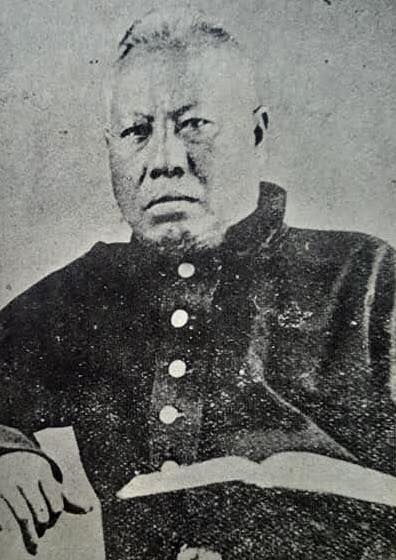
พระยากระสาปนกิจโกศล (โหมด อมาตยกุล)

| name = พระยากระสาปนกิจโกศล (โหมด อมาตยกุล)
| image = พระยากระสาปนกิจโกศล (โหมด อมาตยกุล).jpg
| residence = จังหวัดพระนคร ประเทศสยาม
| parents = พระยามหาอำมาตยาธิบดี (ป้อม)คุณหญิงเย็น
| spouse = คุณหญิงพลอย ไกรฤกษ์
| children = พระปรีชากลการ (สำอาง อมาตยกุล)พระยาเพ็ชรพิไชย (เจิม อมาตยกุล)พระยาอภิรักษ์ราชอุทยาน (แฉล้ม อมาตยกุล)คุณหญิงทรามสงวน อภัยรณฤทธิ์
พระยากระสาปนกิจโกศล (โหมด อมาตยกุล)  (15 มิถุนายน พ.ศ. 2362 – 26 สิงหาคม พ.ศ. 2439) เป็นขุนนางในสมัยรัชกาลที่ 3 และรัชกาลที่ 4 ที่มีความรู้ในเชิงช่าง สามารถซ่อมเครื่องจักร เครื่องยนต์ เครื่องไฟฟ้า มีความสามารถในวิชาช่างชุบโลหะ สามารถประดิษฐ์สร้างเครื่องกลึง
==ประวัติ==
พระยากระสาปนกิจโกศล เดิมชื่อ โหมด เกิดเมื่อวันอังคาร แรม 8 ค่ำ เดือน 7 ปีเถาะ ตรงกับวันที่ 15 มิถุนายน พ.ศ. 2362 เป็นบุตรของพระยามหาอำมาตยาธิบดี (ป้อม) กับคุณหญิงเย็น

==บุตร-ธิดา==
เกิดแต่เอกภรรยา คือ คุณหญิงพลอย (ธิดาพระยาโชฎึกราชเศรษฐี (ทองดี ไกรฤกษ์) น้องสาวต่างมารดาของเจ้าจอมอิ่ม ในรัชกาลที่ 2) คือ
* พระปรีชากลการ (สำอาง อมาตยกุล)
* พระยาเพ็ชรพิไชย (เจิม อมาตยกุล)
* พระยาอภิรักษ์ราชอุทยาน (แฉล้ม อมาตยกุล)
* คุณหญิงทรามสงวน อภัยรณฤทธิ์
เกิดแต่อนุภรรยา คือ นิ่ม (ธิดาหลวงแก้วอายัติ (อ้น ไกรฤกษ์)) คือ
* หนู อมาตยกุล
*เจ้าจอมสังวาลย์ ในรัชกาลที่ 5
==การทำงาน==
โหมดได้ศึกษาวิชาการเครื่องจักรและการผสมธาตุผสมโลหะกับมิชชันนารีชาวอเมริกัน เป็นคนไทยคนแรกที่ศึกษาวิทยาการการถ่ายภาพจากหลุยส์ ลาร์โนดี (L' abbe Larnaudie) บาทหลวงชาวฝรั่งเศส
 และเป็นช่างภาพชาวไทยคนแรก มีผลงานถ่ายภาพทิวทัศน์ ภาพวัง และภาพวิถีชีวิตของชาวสยาม ให้กับหมอเฮาส์ ส่งไปสหรัฐ
ในปี พ.ศ. 2403 สมัยรัชกาลที่ 4 วิศวกรชาวอังกฤษที่เดินทางเข้ามาติดตั้งเครื่องจักรที่โรงกระสาปน์สิทธิการ เพื่อผลิตเงินเหรียญใช้แทนเงินพดด้วง ได้เสียชีวิตอย่างกะทันหัน โหมดสามารถติดตั้งเครื่องจักรจนใช้งานได้ พระบาทสมเด็จพระจอมเกล้าเจ้าอยู่หัว ทรงพระกรุณาโปรดเกล้าฯ ให้มีบรรดาศักดิ์เป็น พระวิสูตรโยธามาตย์ ทำหน้าที่กำกับการทำเงิน
ไฟล์:โรงกระสาปน์สิทธิการ.jpg|thumb|โรงกระสาปน์สิทธิการ
ในรัชกาล พระบาทสมเด็จพระจุลจอมเกล้าเจ้าอยู่หัว ทรงพระกรุณาโปรดเกล้าฯ เลื่อนเป็น พระยากระสาปนกิจโกศล เมื่อปี พ.ศ. 2411 ดำรงตำแหน่งจางวางกรมกระสาปน์สิทธิการ ตำแหน่งผู้บังคับการโรงหล่อเหล็กของกรมทหารเรือ และตำแหน่งผู้บังคับการโรงแก๊สของหลวง และทรงพระกรุณาโปรดเกล้าฯ ให้ดำรงตำแหน่งใน ปรีวีเคาน์ซิล หรือ สภาที่ปรึกษาในพระองค์ เมื่อปี พ.ศ. 2417
==บั้นปลายชีวิต==
พระยากระสาปนกิจโกศล ถูกปลดออกจากตำแหน่ง ถอดบรรดาศักดิ์ และจำคุก เมื่อปี พ.ศ. 2422 เนื่องจากกรณีที่พระปรีชากลการ (สำอาง อมาตยกุล) บุตรชายต้องโทษ เขาได้รับการปล่อยตัวเมื่อปี พ.ศ. 2430 และถึงแก่อนิจกรรมเมื่อวันที่ 26 สิงหาคม พ.ศ. 2439 สิริอายุ 77 ปี
== ลำดับสาแหรก ==
== อ้างอิง ==
หมวดหมู่:วิศวกรชาวไทย
หมวดหมู่:นักถ่ายภาพชาวไทย
หมวดหมู่:บรรดาศักดิ์ชั้นพระยา|กระสาปนกิจโกศล
หมวดหมู่:สกุลอมาตยกุล